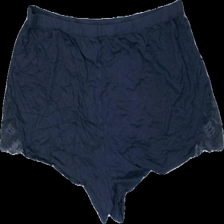
View: back
Type: Pajamas
Category: Ladies
Brand: H&M
Colors: Blue
Material: 100% viscose
Pattern: Lace
Cut: Regular
Size: M
Season: All
Damage location: top center
Price range: <50
Recommended usage: Reuse
Description: blå pyjamas shorts med spets på sidorna